A Nomad of the Time Streams

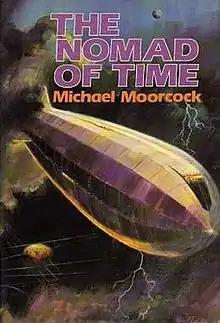
Dust-jacket from the first edition.

A Nomad of the Time Streams is a compilation volume of Michael Moorcock's early steampunk trilogy, begun in 1971 with "The Warlord of the Air" and continued by its 1974 and 1981 sequels, "The Land Leviathan" and "The Steel Tsar". The trilogy follows the adventures of Edwardian-era British Army Captain Oswald Bastable in alternate versions of the 20th century.